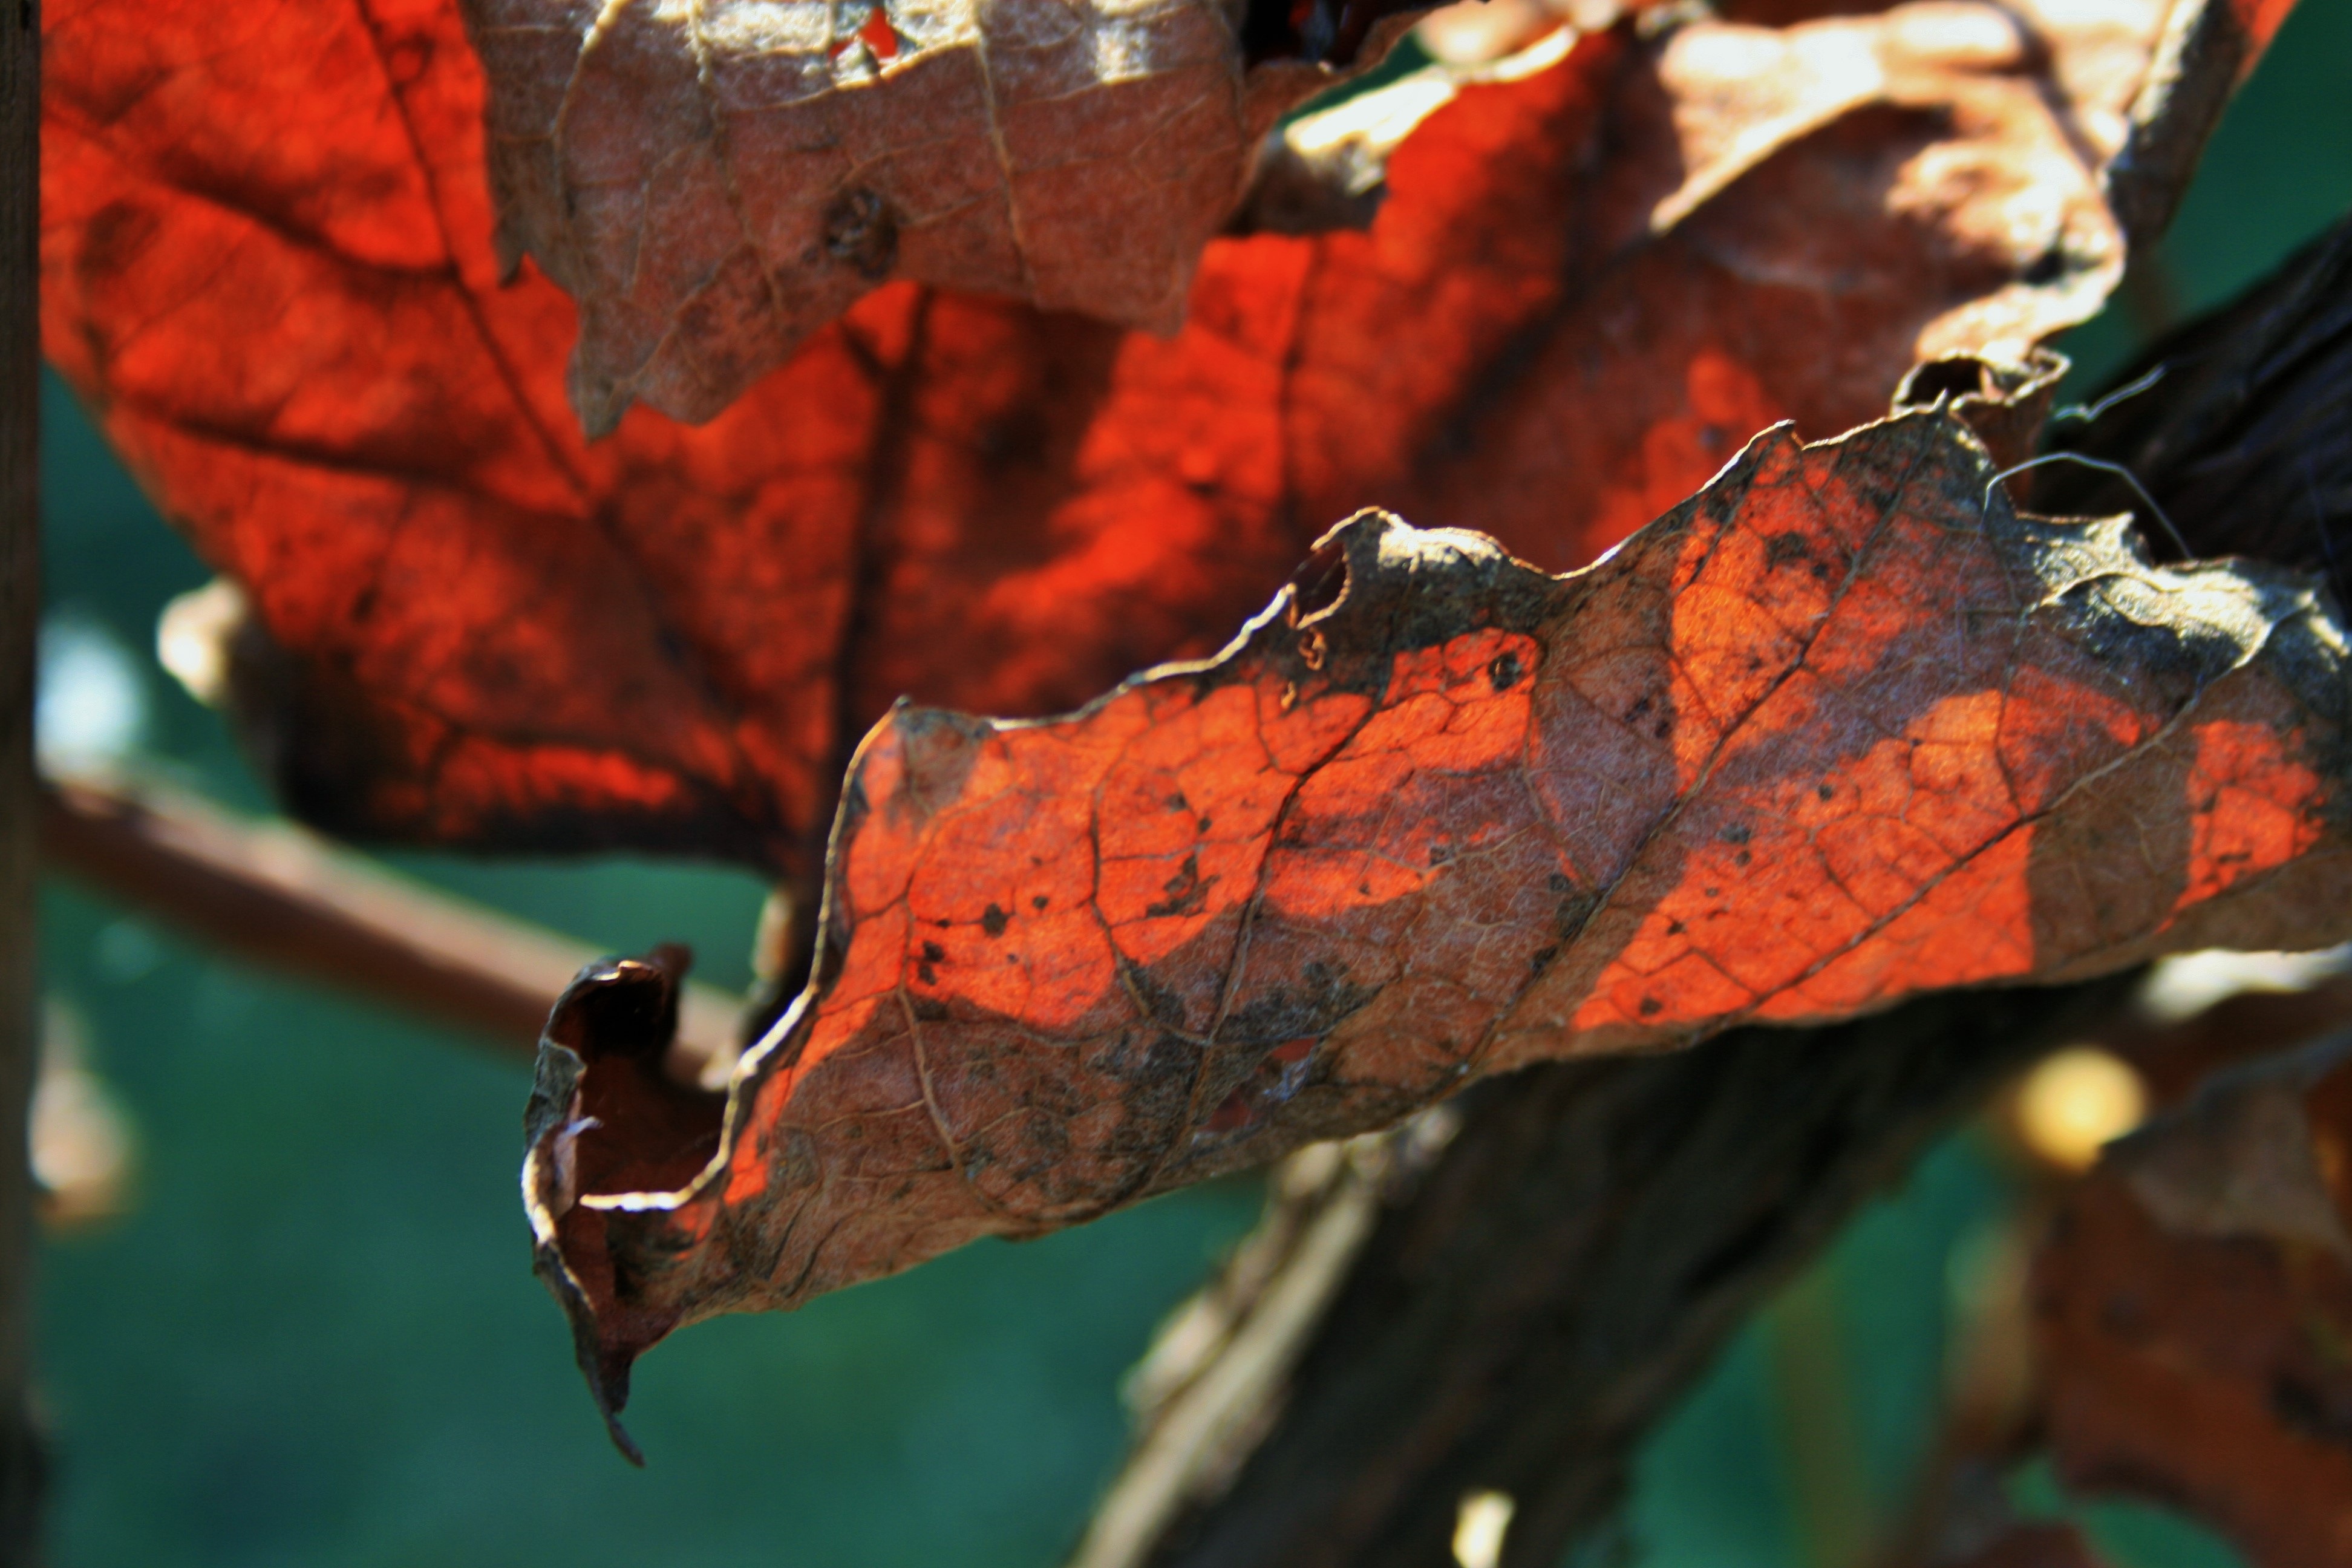
tree, nature, branch, winter, plant, vine, leaf, flower, old, dry, rust, red, color, autumn, brown, decay, flora, season, fauna, close up, change, macro photography, russet leaf